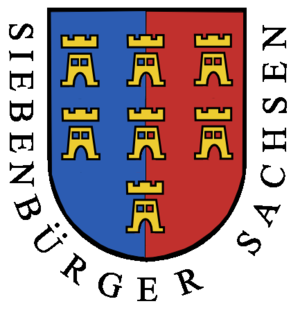
Les Saxons de Transylvanie sont une population d'origine germanique dont les ancêtres s'installèrent dans le voévodat de Transylvanie à partir du XIIᵉ siècle.